Leonardo Loredan

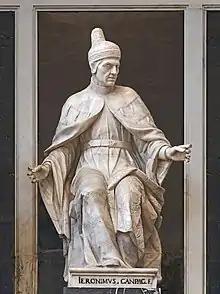

Loredan began his political ascent on 13 December 1455, at the age of nineteen, when he became a lawyer in the Giudici di Petizion, a magistracy concerned mainly with financial scandals and bankruptcies, for which he had Filippo Loredan as guarantor. A few years later, Leonardo sat on the Savi del Consiglio where he was responsible for assessing and evaluating foreign policy matters prior to their examination in the Senate. On 13 November 1468 he became consul of the Merchants and on 15 November 1473 he was elected Camerlengo di Comun. In 1480, along with Marco and Agostino Soranzo, Andrea Erizzo, Paolo Contarini and Nicolò Donà, he was chosen to administer approximately 30,000 ducats, collected through free donations from devotees of the miraculous image of the Virgin, to be used for the construction of the church dedicated to S. Maria dei Miracoli, in the district of S. Leone (Cannaregio), designed by Pietro Lombardo and his sons. In 1481 he was elected as a Savio di Terraferma and in November 1483 he was among the electors of Doge Marco Barbarigo.